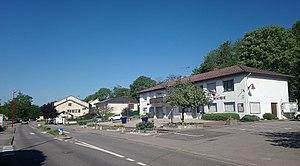
Mairie du village de Messein en Meurthe-et-Moselle
Messein est une commune française située dans le département de Meurthe-et-Moselle en région Grand Est. Ses habitants sont appelés les Messinois.